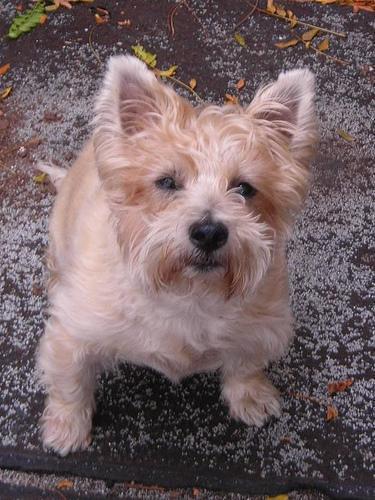
cairn